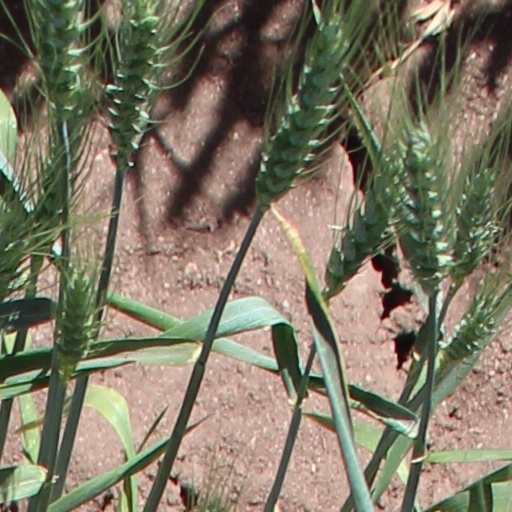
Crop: wheat